My Gal Loves Music

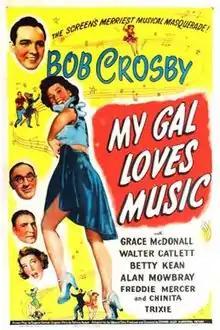
Theatrical release poster

My Gal Loves Music is a 1944 American comedy film directed by Edward C. Lilley and written by Eugene Conrad and Edward Dein. The film stars Bob Crosby, Grace McDonald, Alan Mowbray, Betty Kean, Walter Catlett and Freddie Mercer. The film was released on December 1, 1944, by Universal Pictures.